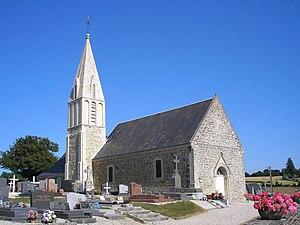
Foulognes est une commune française, située dans le département du Calvados en région Normandie, peuplée de 197 habitants en 2017.
Cette liste regroupe une partie des monuments historiques du Calvados.
Cette liste regroupe une partie des monuments historiques du Calvados.